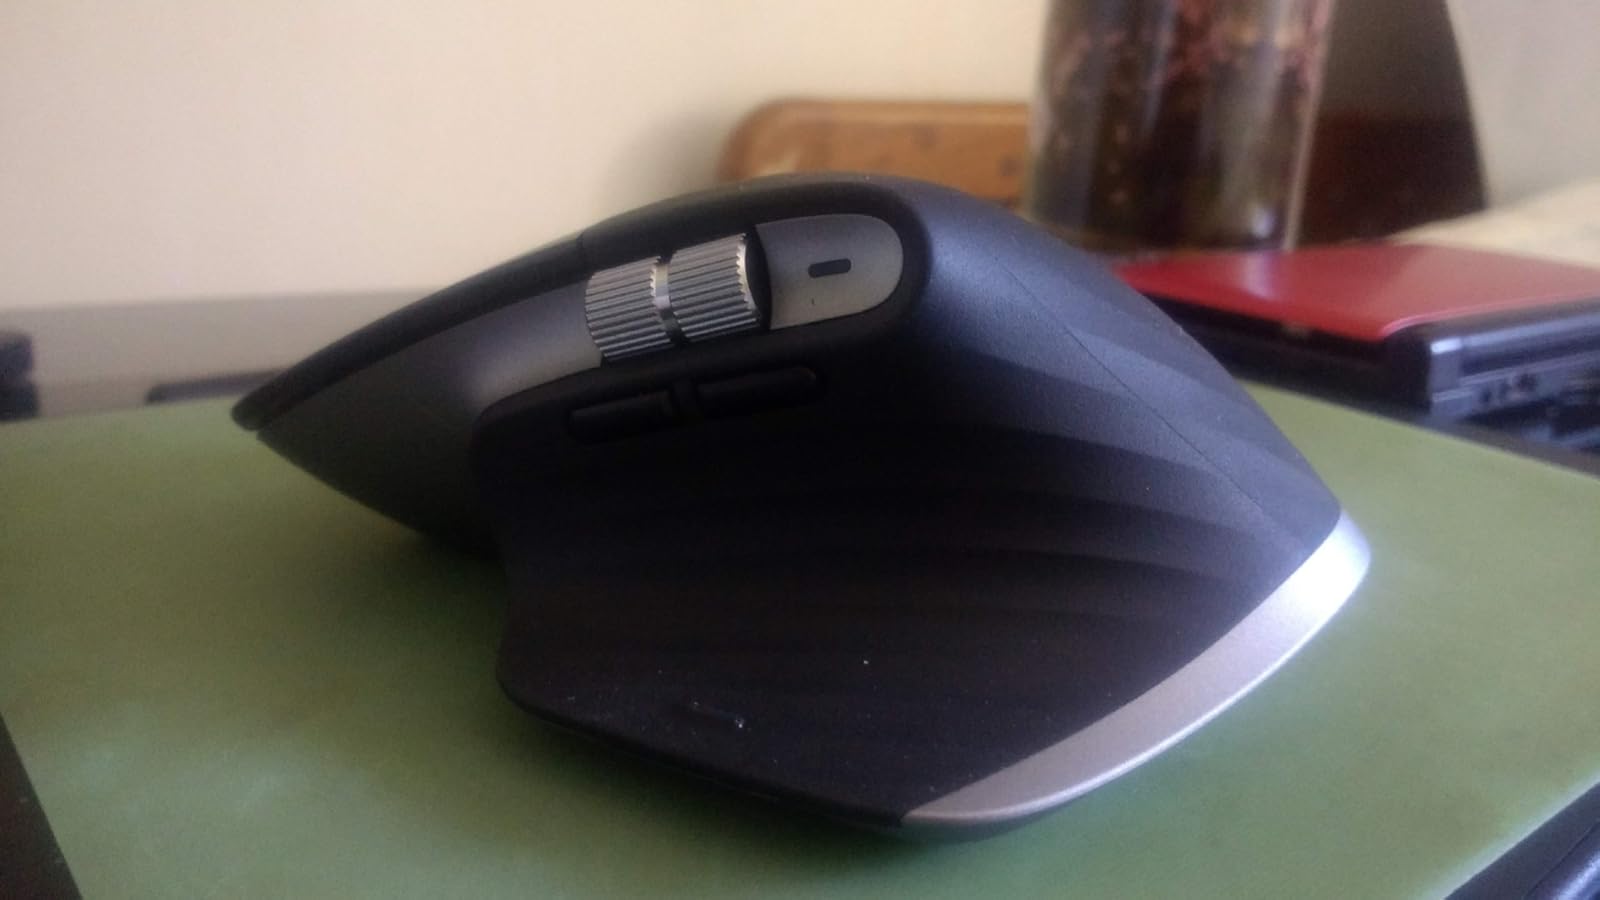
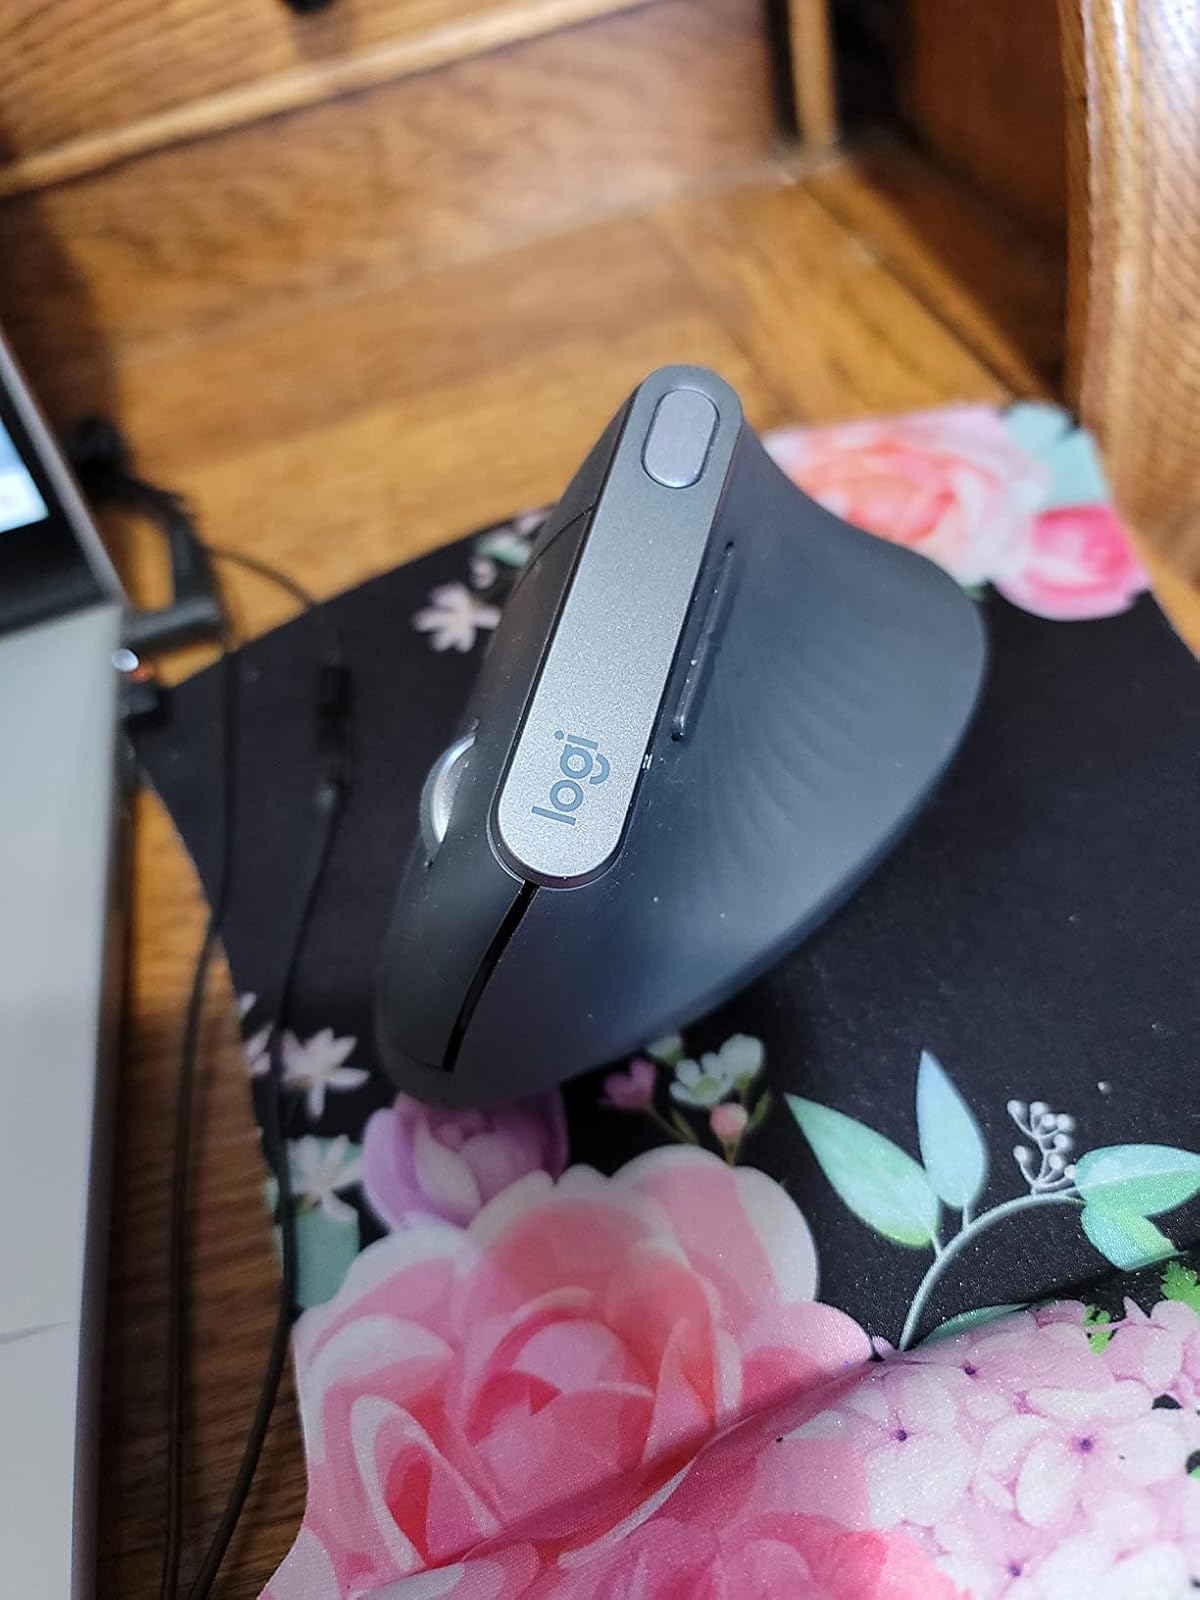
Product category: mouse
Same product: no